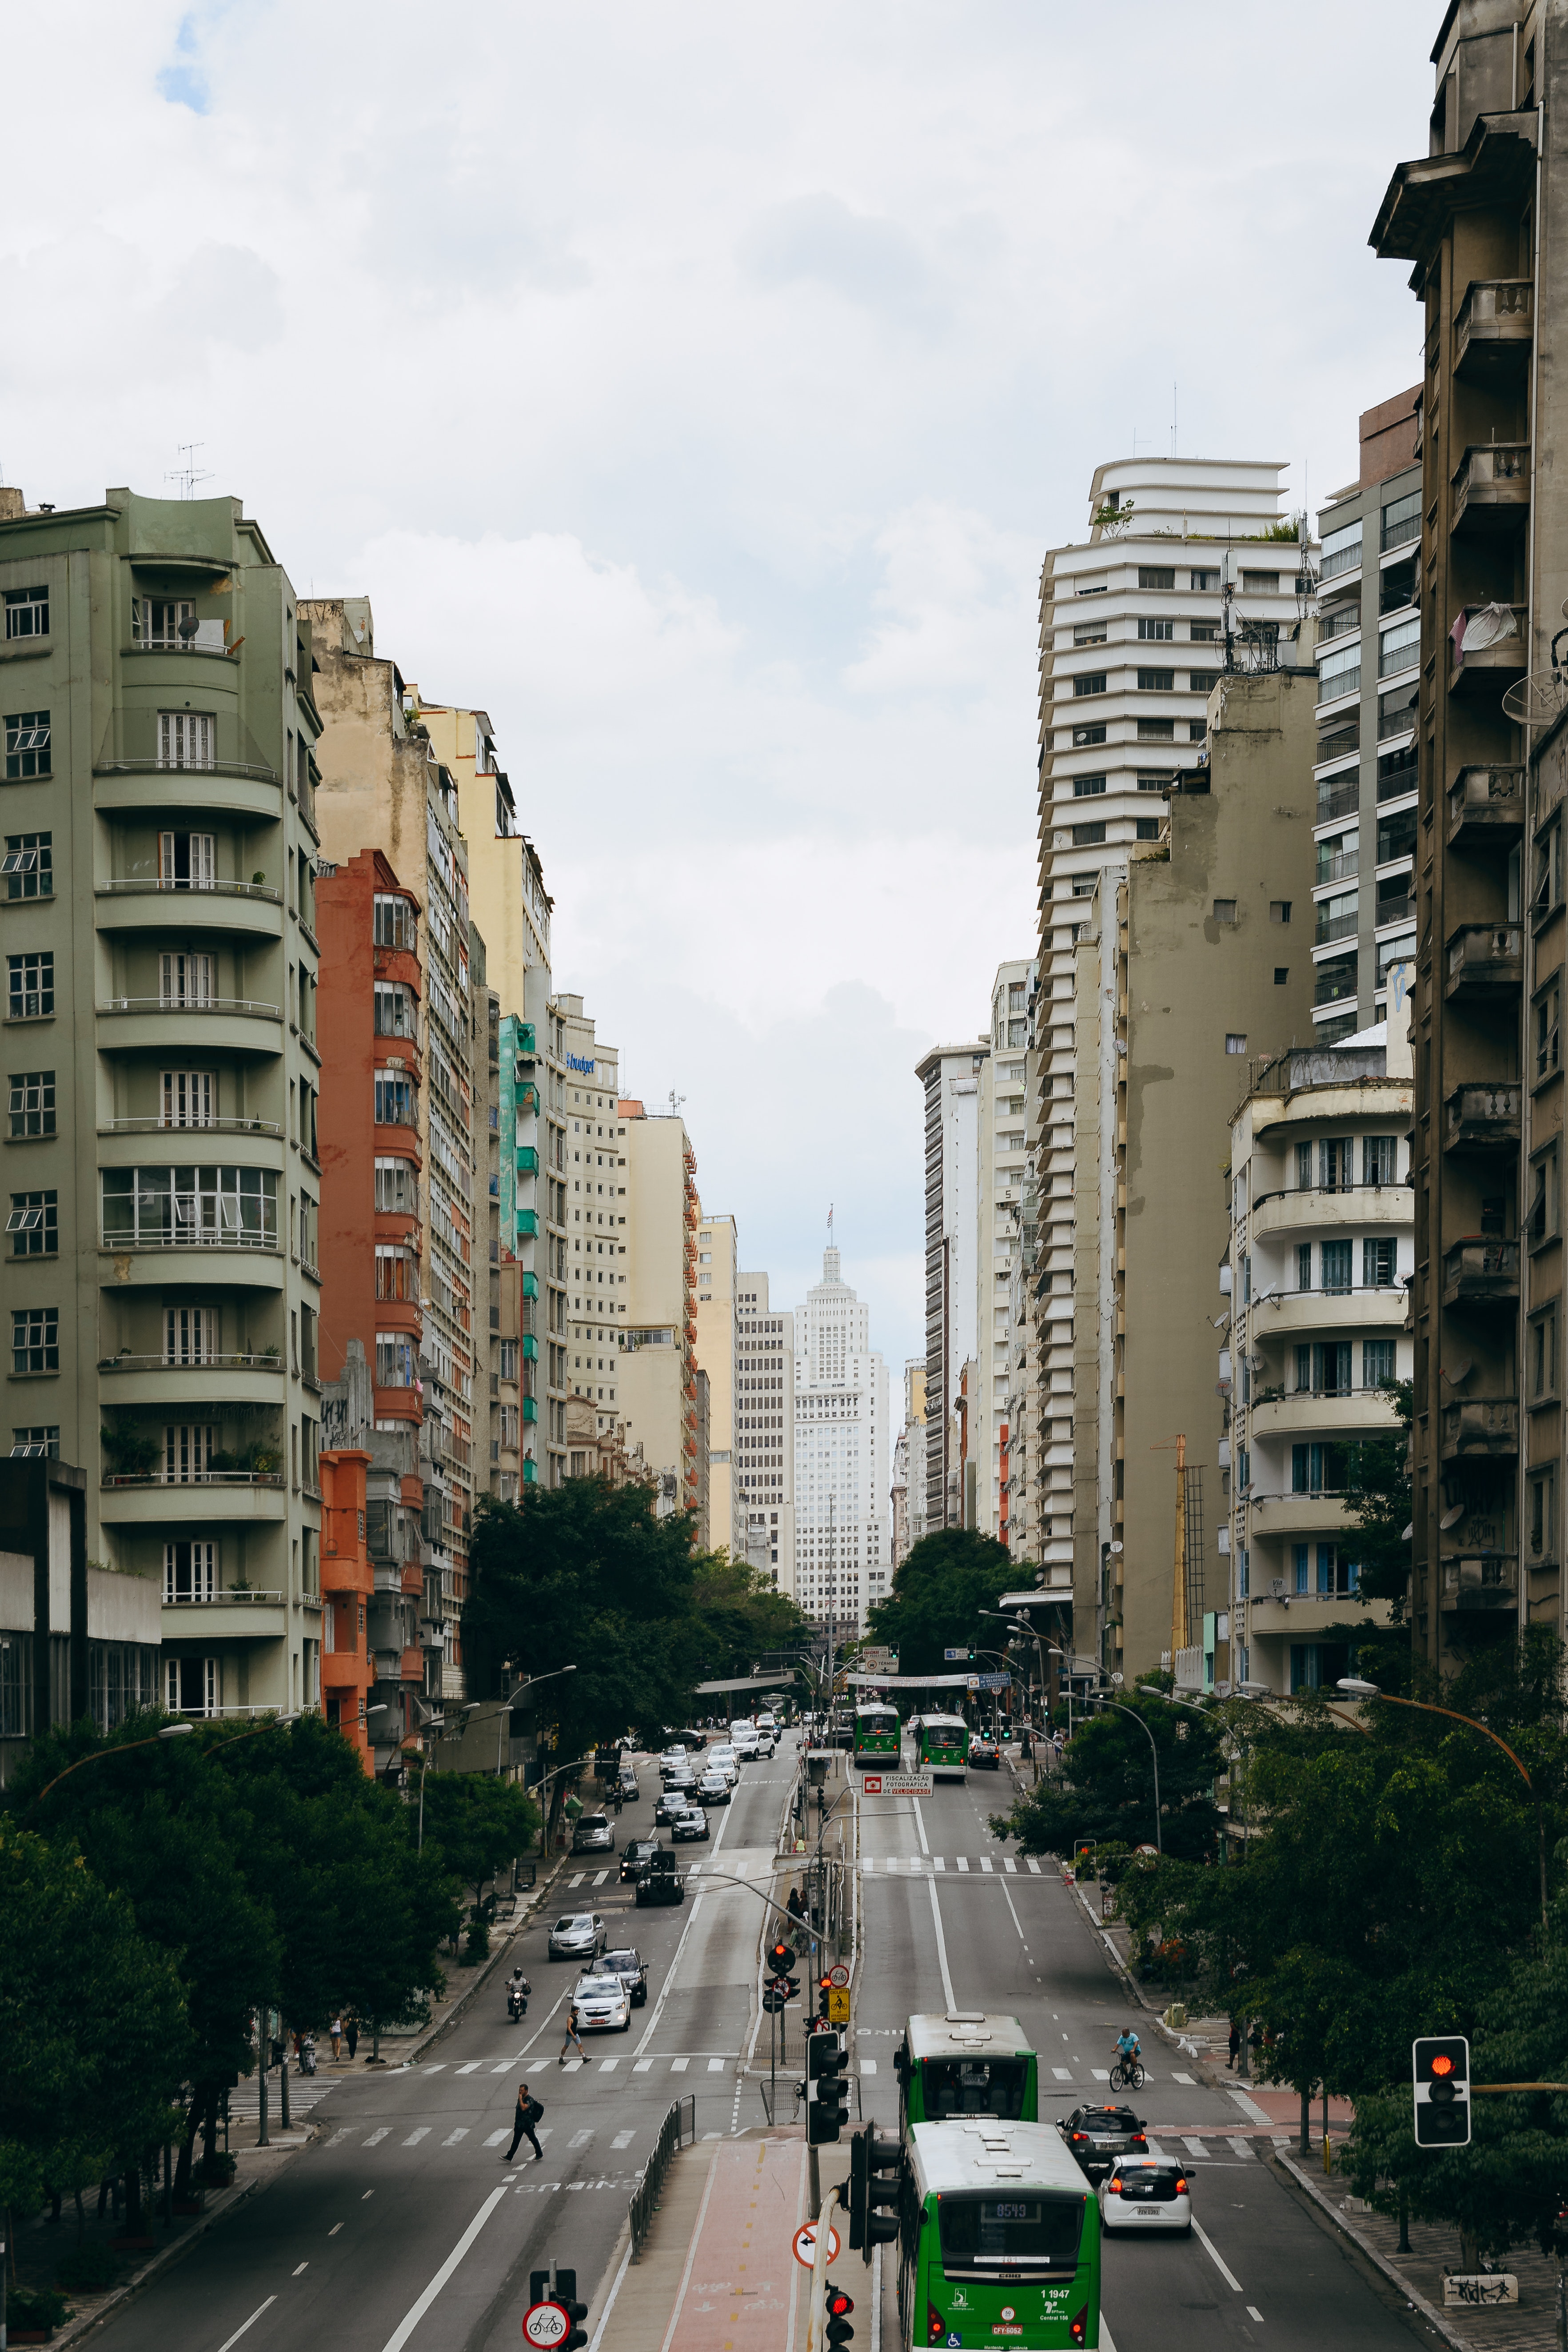
metropolitan area, urban area, residential area, city, metropolis, neighbourhood, building, tower block, human settlement, condominium, daytime, architecture, town, downtown, apartment, street, skyscraper, thoroughfare, road, mixed use, suburb, snapshot, urban design, cityscape, infrastructure, real estate, traffic, tree, lane, house, skyline, commercial building, facade, plant, home, highway, tower, nonbuilding structure, tourism